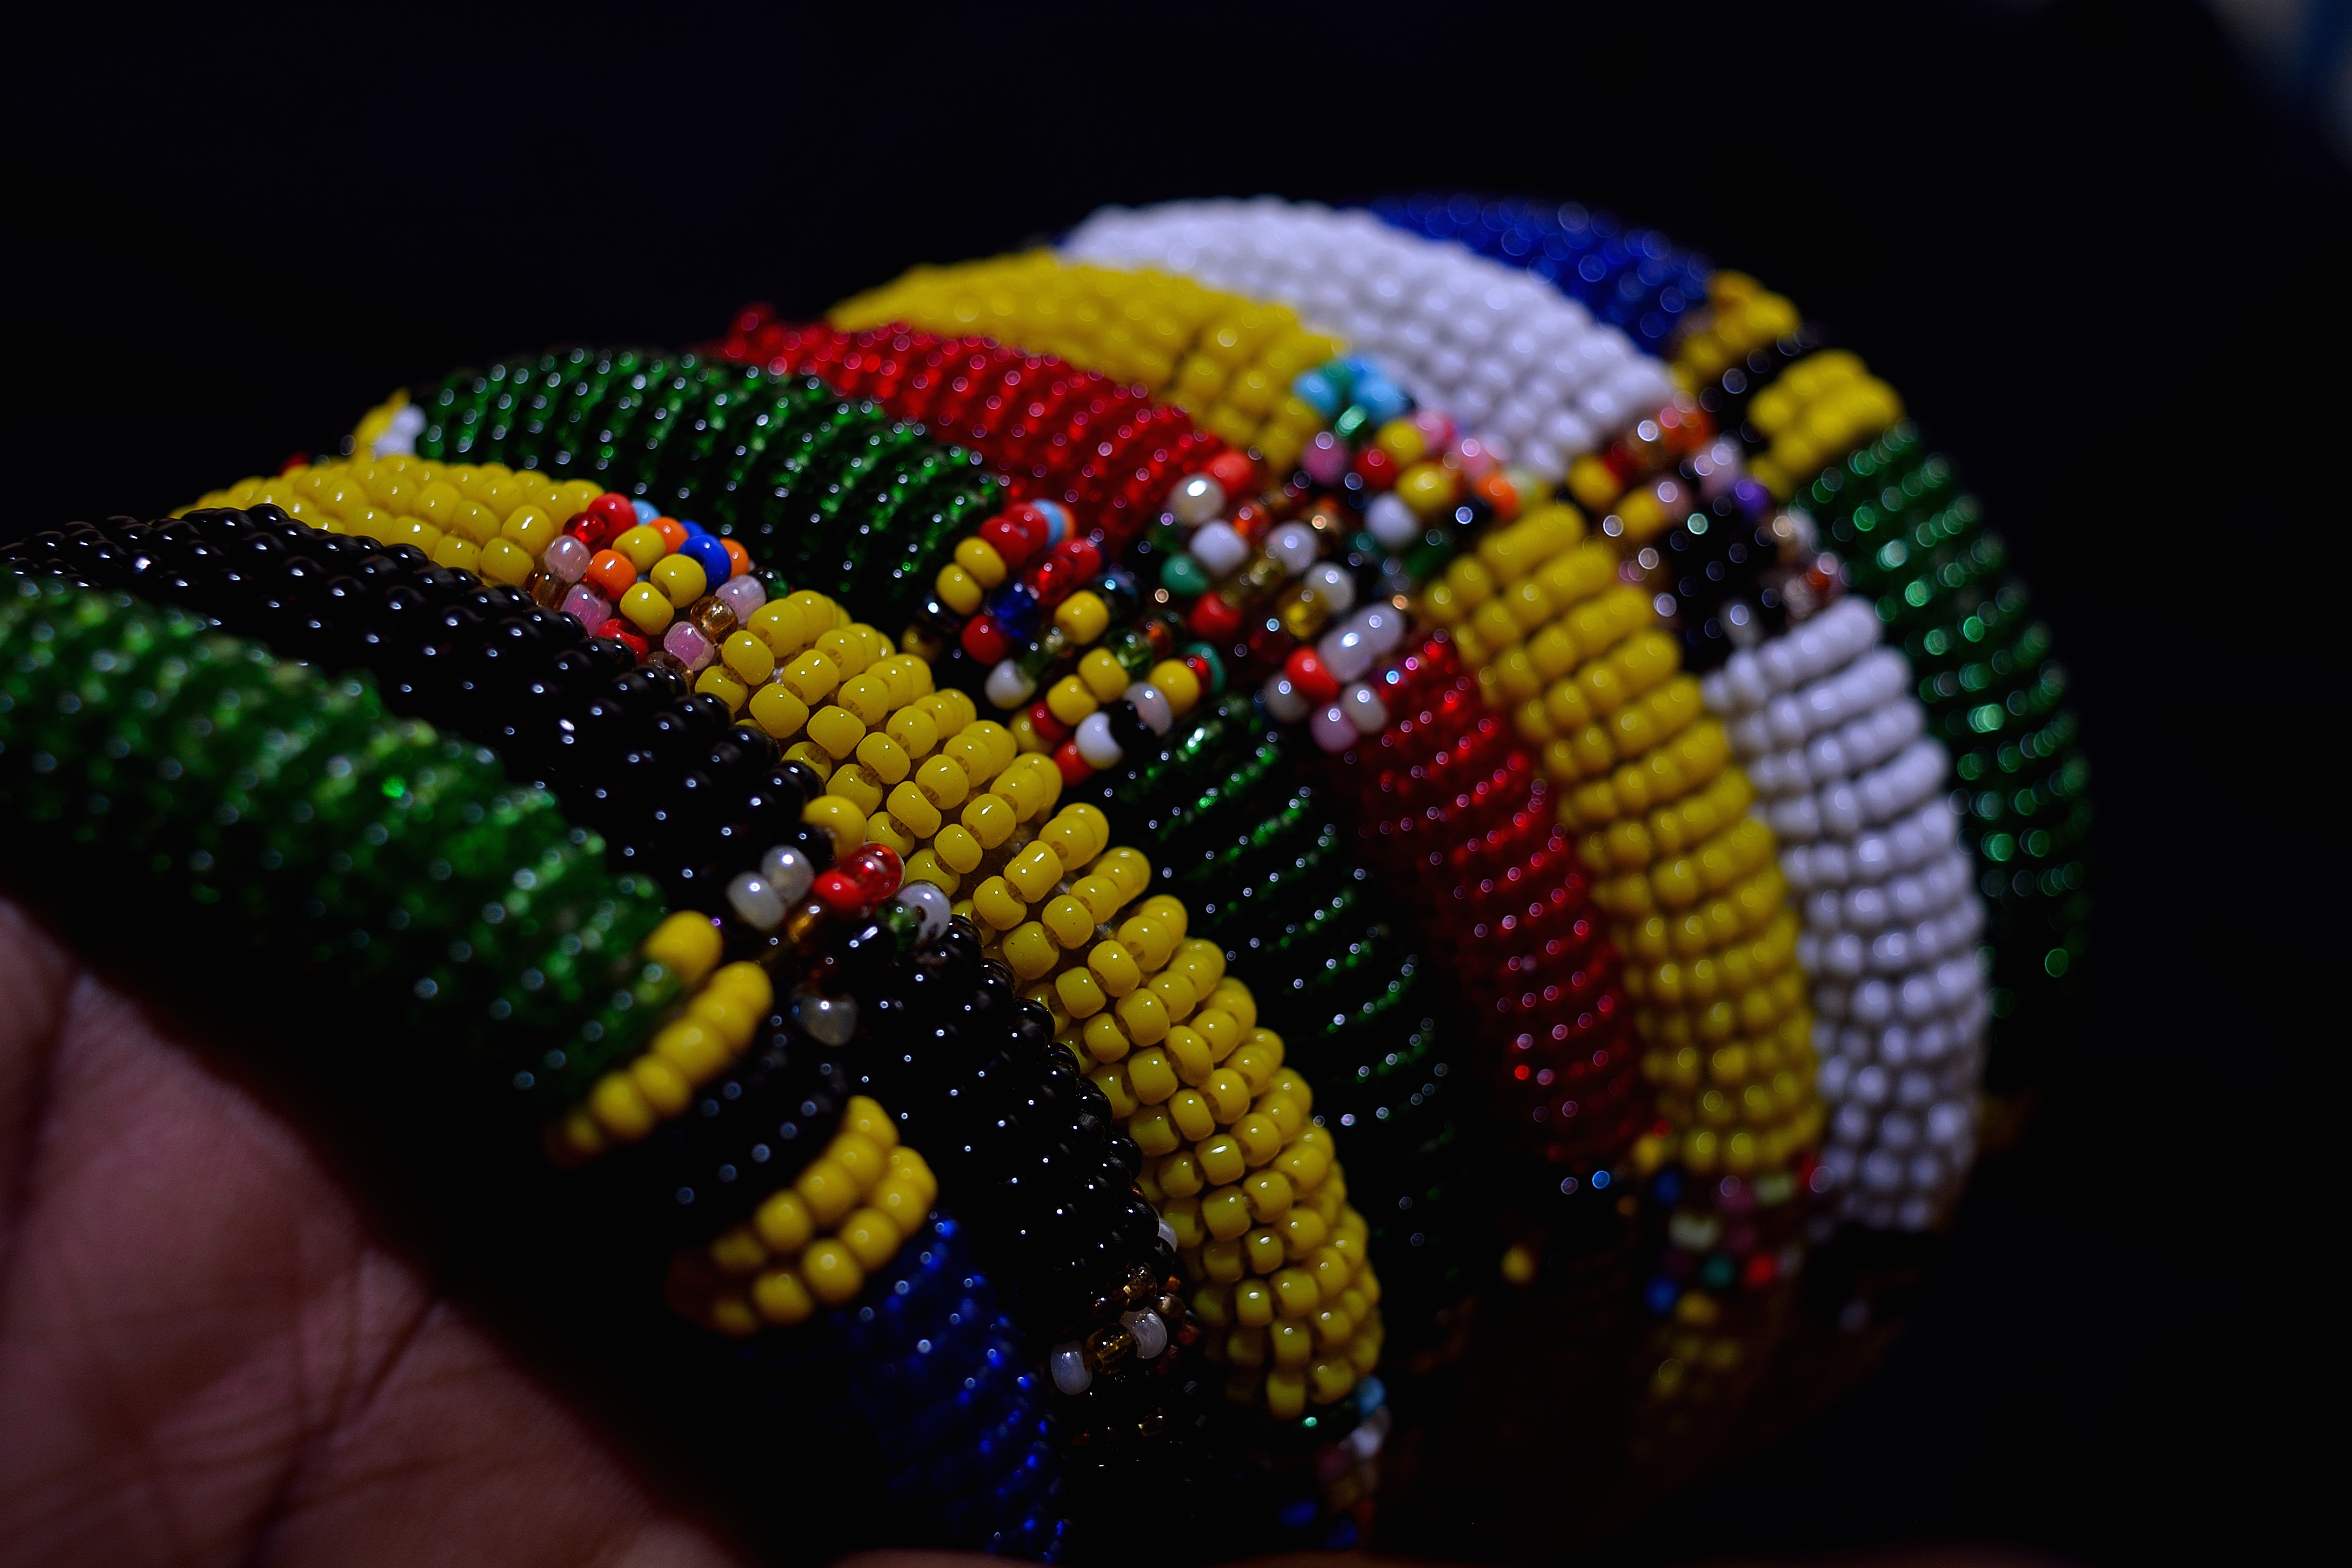
green, color, blue, yellow, circle, jewellery, art, ball, macro photography, fashion accessory